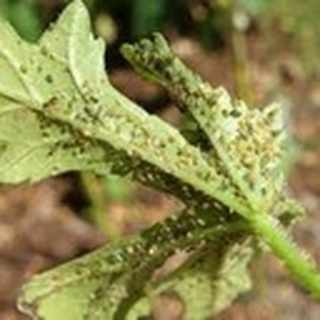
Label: cotton_aphids